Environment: real
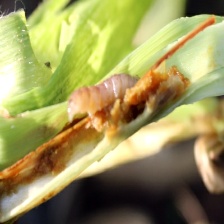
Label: fall_armyworm